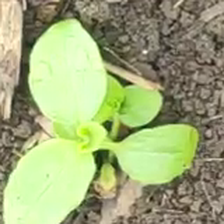
Weed species: Kena_(Commplina_benghalensio)